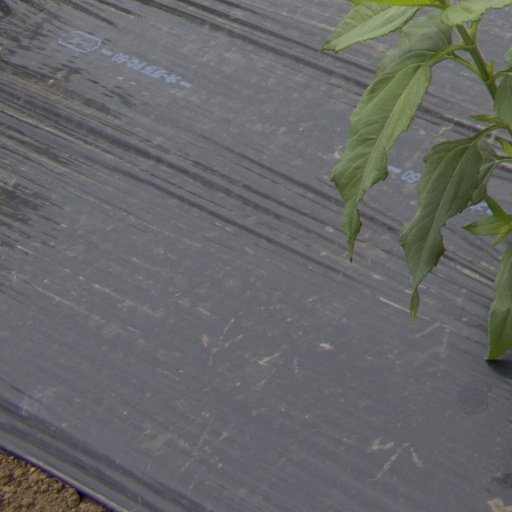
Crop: Jerusalem artichoke